Buffalo Bill and the Indians, or Sitting Bull's History Lesson

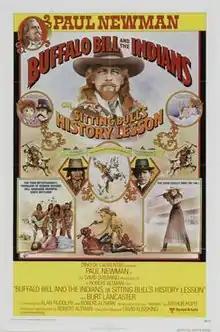
Theatrical release poster

Buffalo Bill and the Indians, or Sitting Bull's History Lesson is a 1976 revisionist Western film directed by Robert Altman and based on the 1968 play "Indians" by Arthur Kopit. It stars Paul Newman as William F. Cody, alias Buffalo Bill, along with Geraldine Chaplin, Will Sampson, Joel Grey, Harvey Keitel, and Burt Lancaster as Bill's biographer, Ned Buntline. It was filmed in Panavision by cinematographer Paul Lohmann.